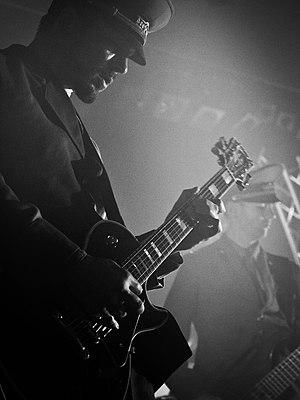
Drottnar au Elements of Rock 2013